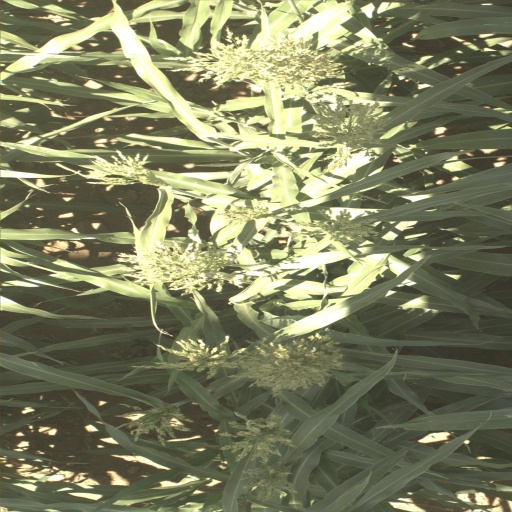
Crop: sorghum